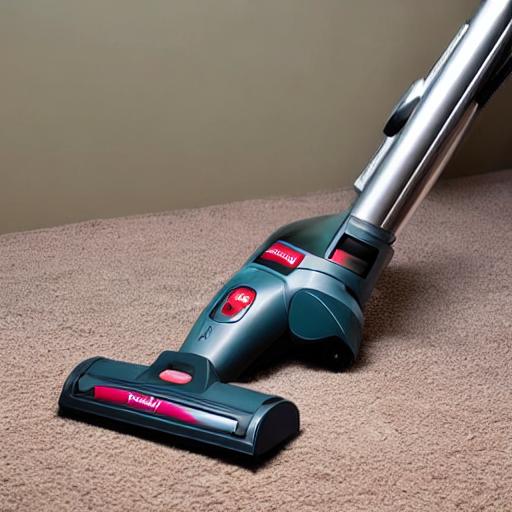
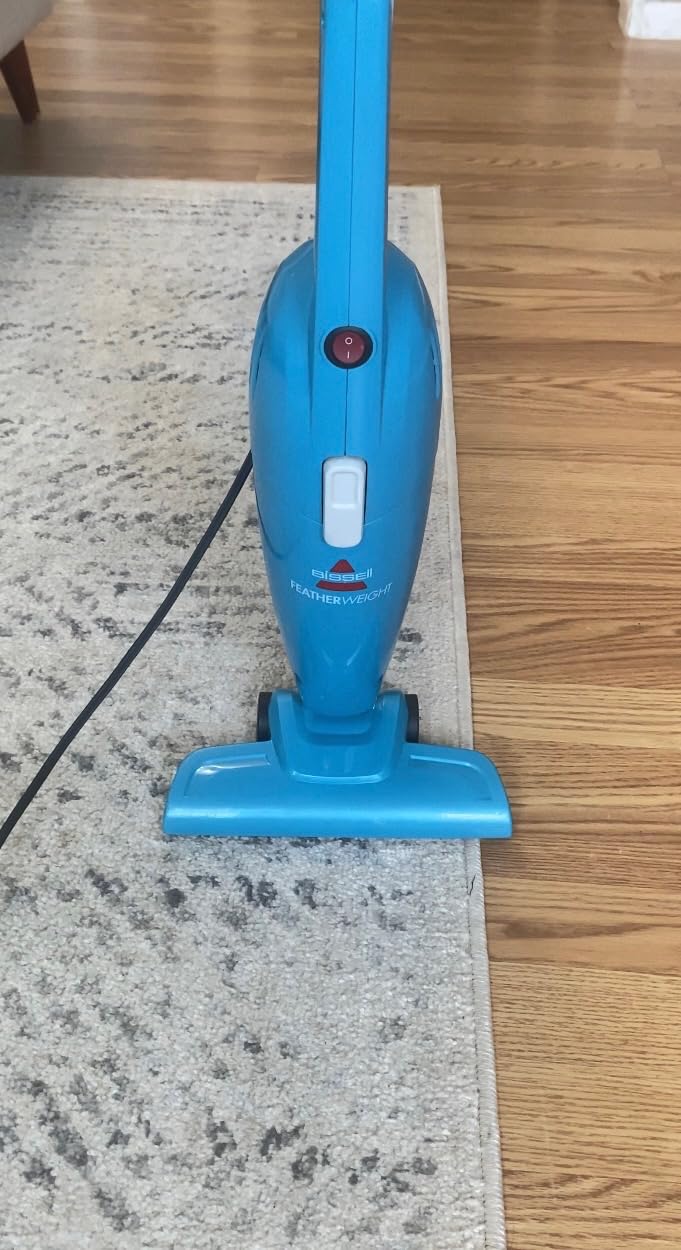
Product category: items_vacuum
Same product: no